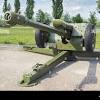
Label: Self Propelled Artillery